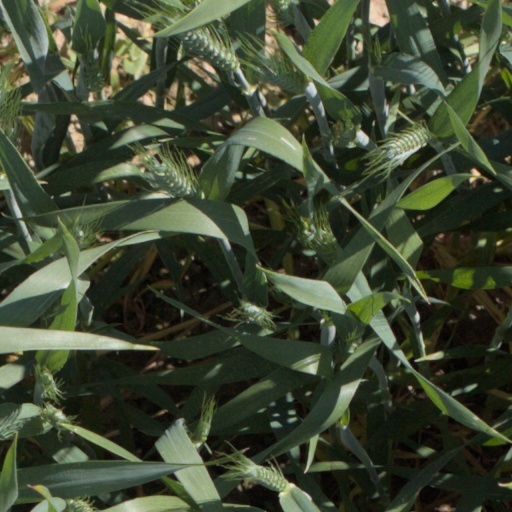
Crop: wheat